Ethel Merman

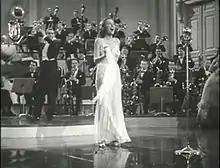
Merman with Tyrone Power in the trailer for "Alexander's Ragtime Band" (1938)

During the run of "Girl Crazy", Paramount signed Merman to appear in a series of 10 short musical films, most of which allowed her to sing both a rousing number and a ballad. She also sang at the Central Park Casino, the Paramount Theatre, and a return engagement at the Palace. As soon as "Girl Crazy" closed, she departed with her parents for a vacation in Lake George in upstate New York, but after their first day there, Merman was summoned to Atlantic City, New Jersey, to help salvage the troubled latest edition of "George White's Scandals". Because she was still under contract to Freedley, White was forced to pay the producer $10,000 for her services, in addition to her weekly $1,500 salary. Following the Atlantic City run, the show played in Newark, New Jersey, and then Brooklyn before opening on Broadway, where it ran for 202 performances.